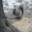
Label: squirrel